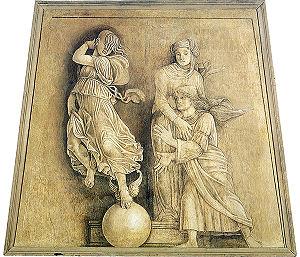
Occasio et Poenitentia est une fresque d’Andrea Mantegna et de son atelier, datant d'environ 1500 et conservée au musée de la ville du palazzo San Sebastiano à Mantoue, après avoir longtemps été au Palazzo Cavriani, où elle a décoré la hotte d'une cheminée. Elle a été exposée au palais ducal de Mantoue de 1915 à 2002.